Nicolás Gómez Dávila

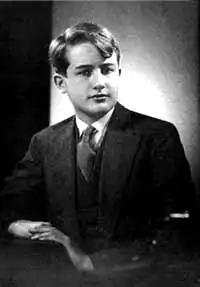
Nicolás Gómez Dávila in 1930.

Gómez Dávila was a Colombian scholar who spent most of his life in the circle of his friends and within the confines of his library. He belonged to the upper circles of Colombian society and was educated in Paris. Due to severe pneumonia, he spent about two years at home where he was taught by private teachers and developed a lifelong love of classical literature. He never, however, attended a university. In the 1930s he went back from Paris to Colombia, never to visit Europe again, except for a six-month stay with his wife in 1948. He built up an immense library containing more than 30,000 volumes around which his literary existence centred. In 1948 he helped found the University of the Andes in Bogotá.